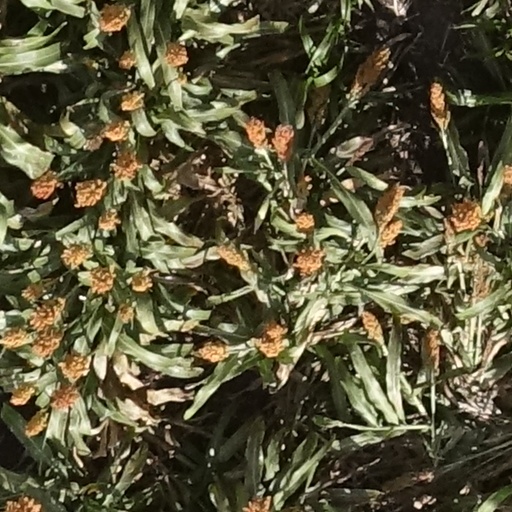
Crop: sorghum